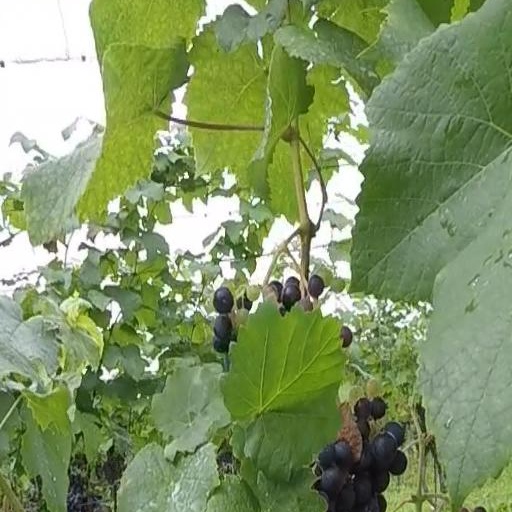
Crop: grape